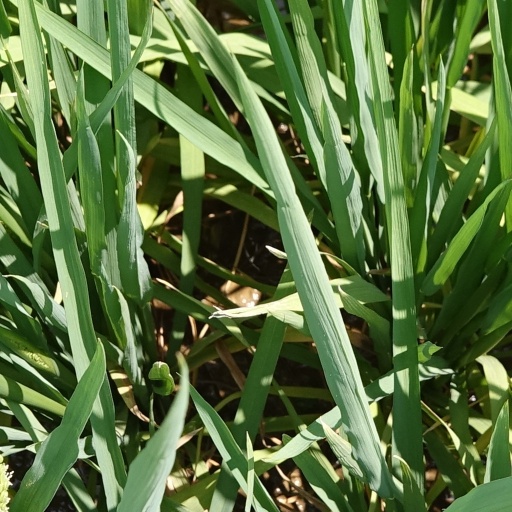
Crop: rice